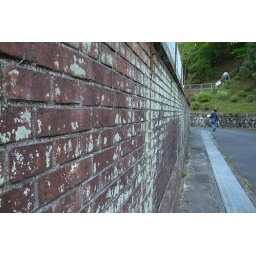
THe wall of the water reservoir in Kyoto keage water purification plants.